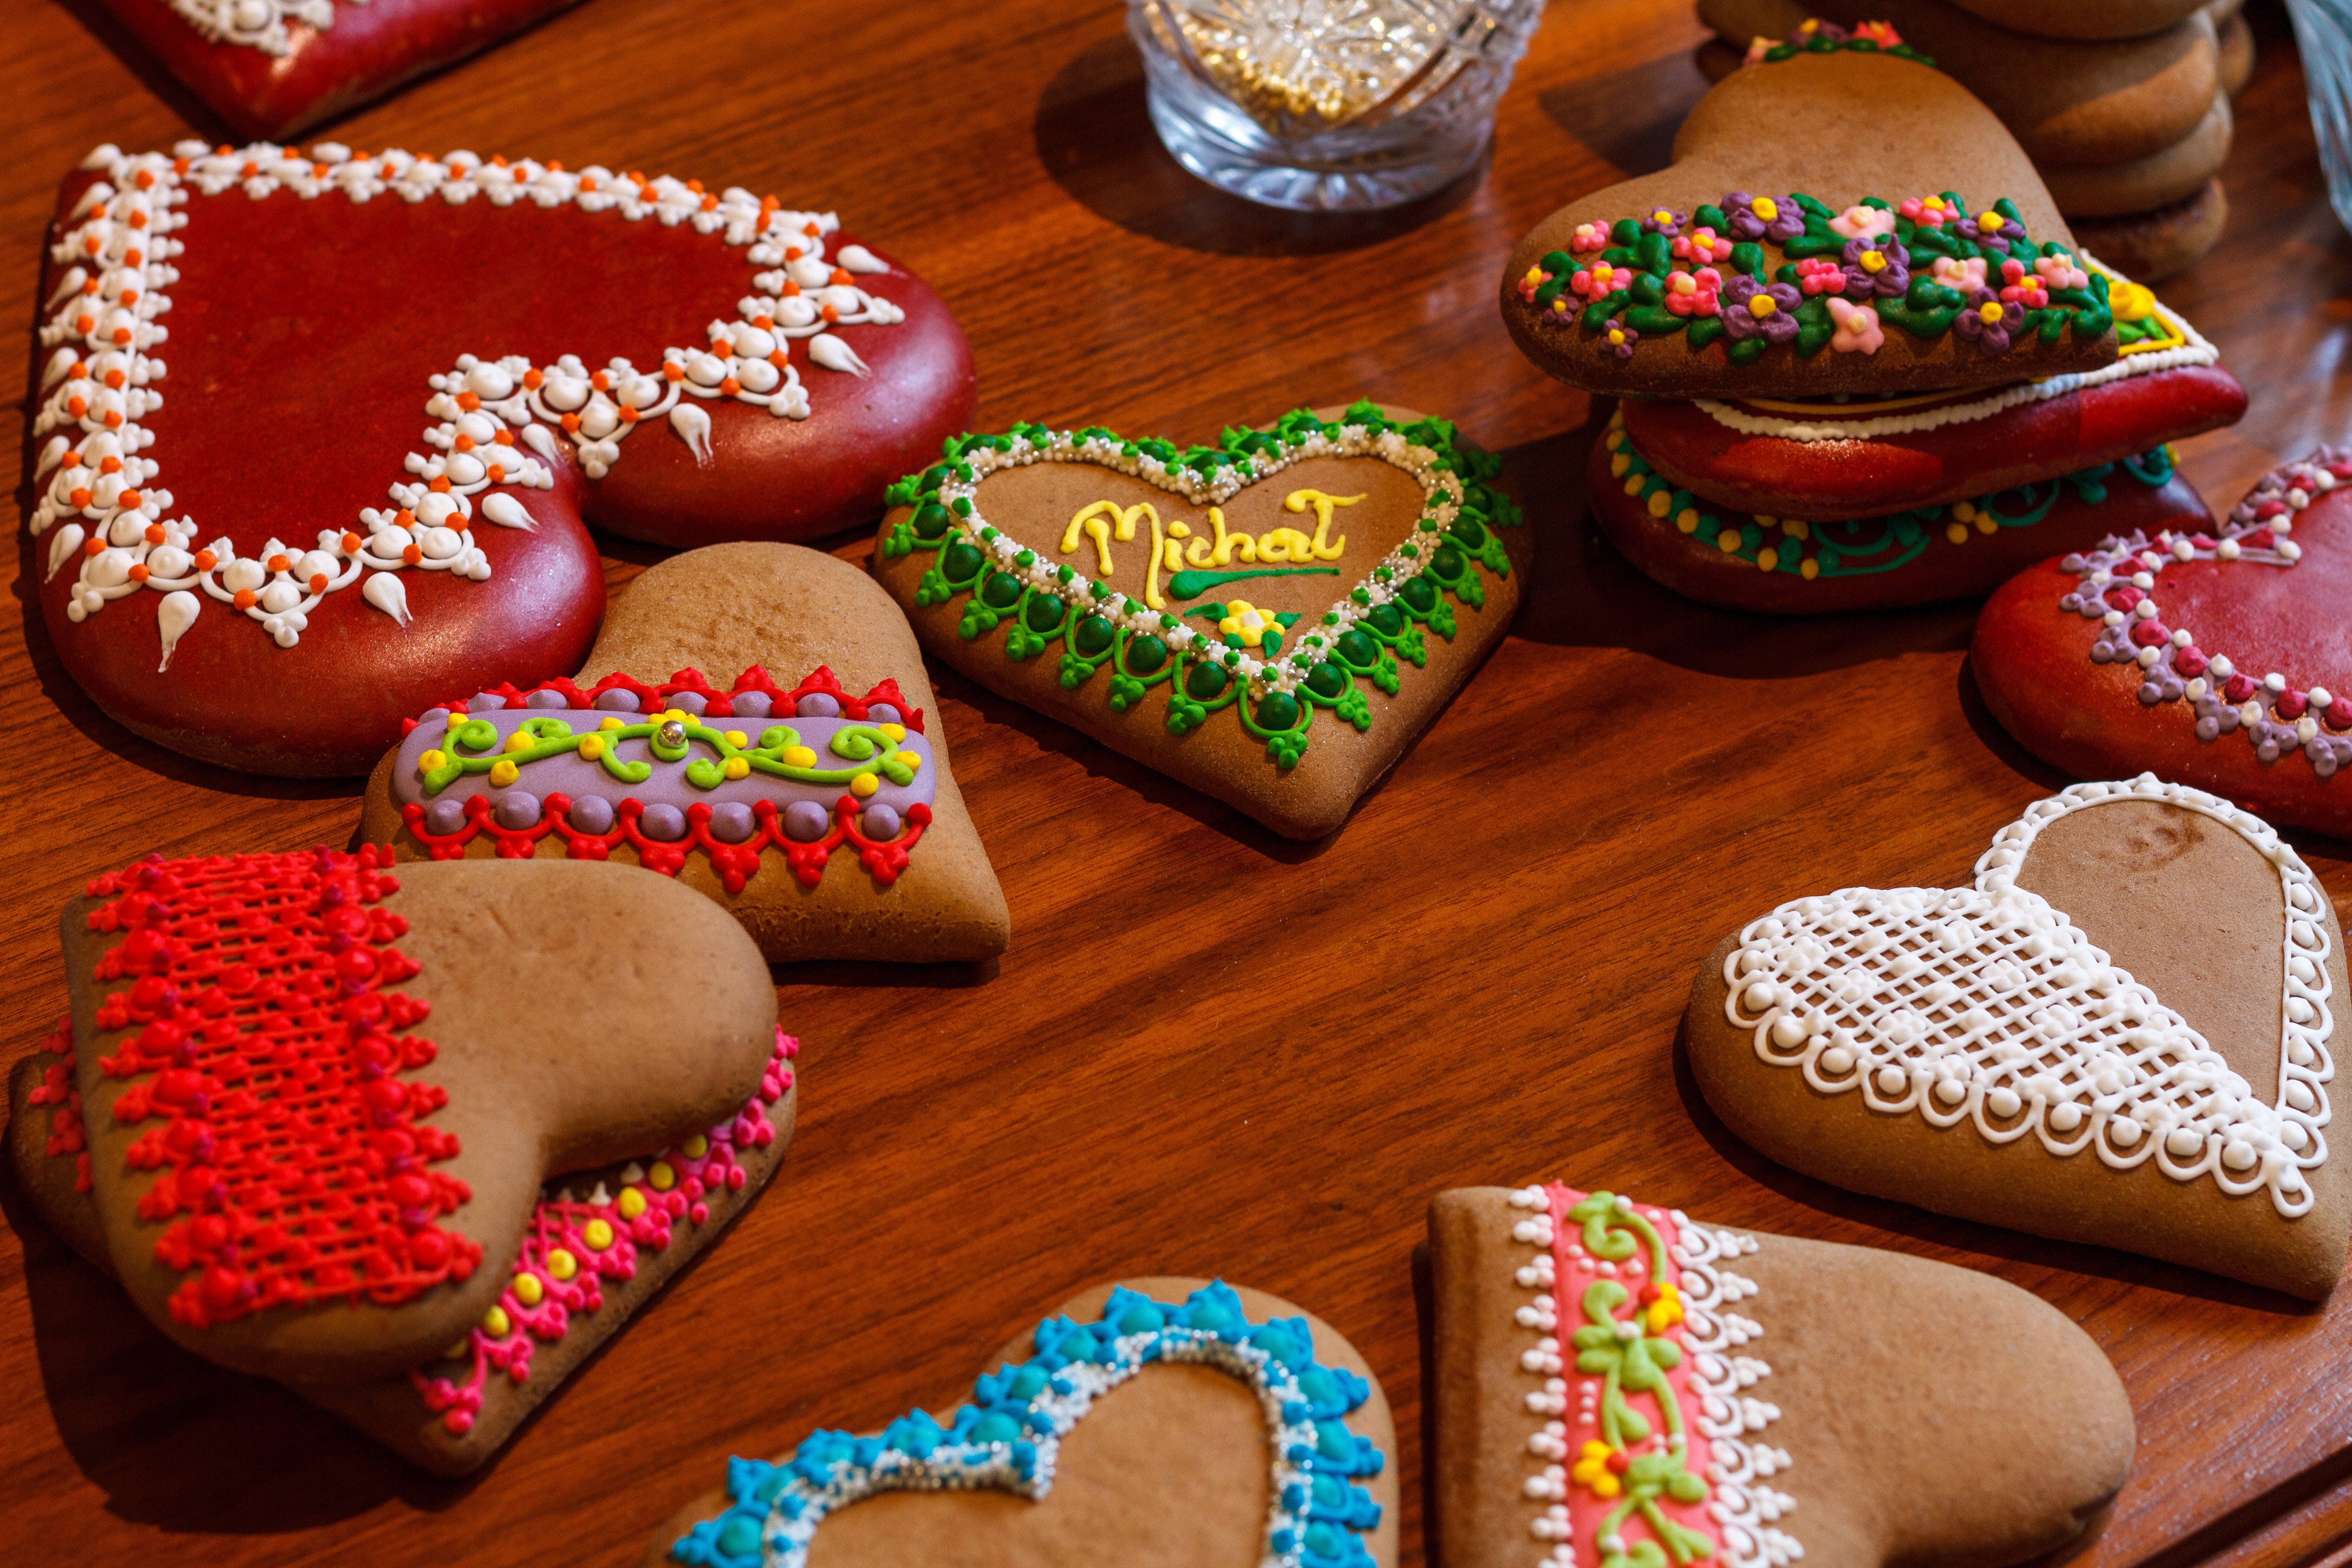
food, sweetness, lebkuchen, sprinkles, dessert, nonpareils, gingerbread, heart, cuisine, baked goods, snack, finger food, confectionery, icing, ingredient, Fairy bread, dish, baking